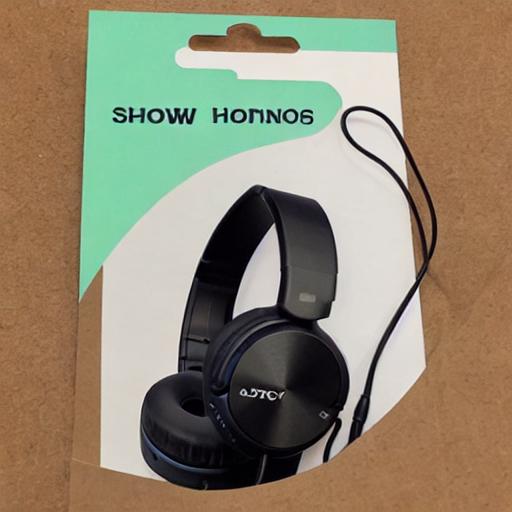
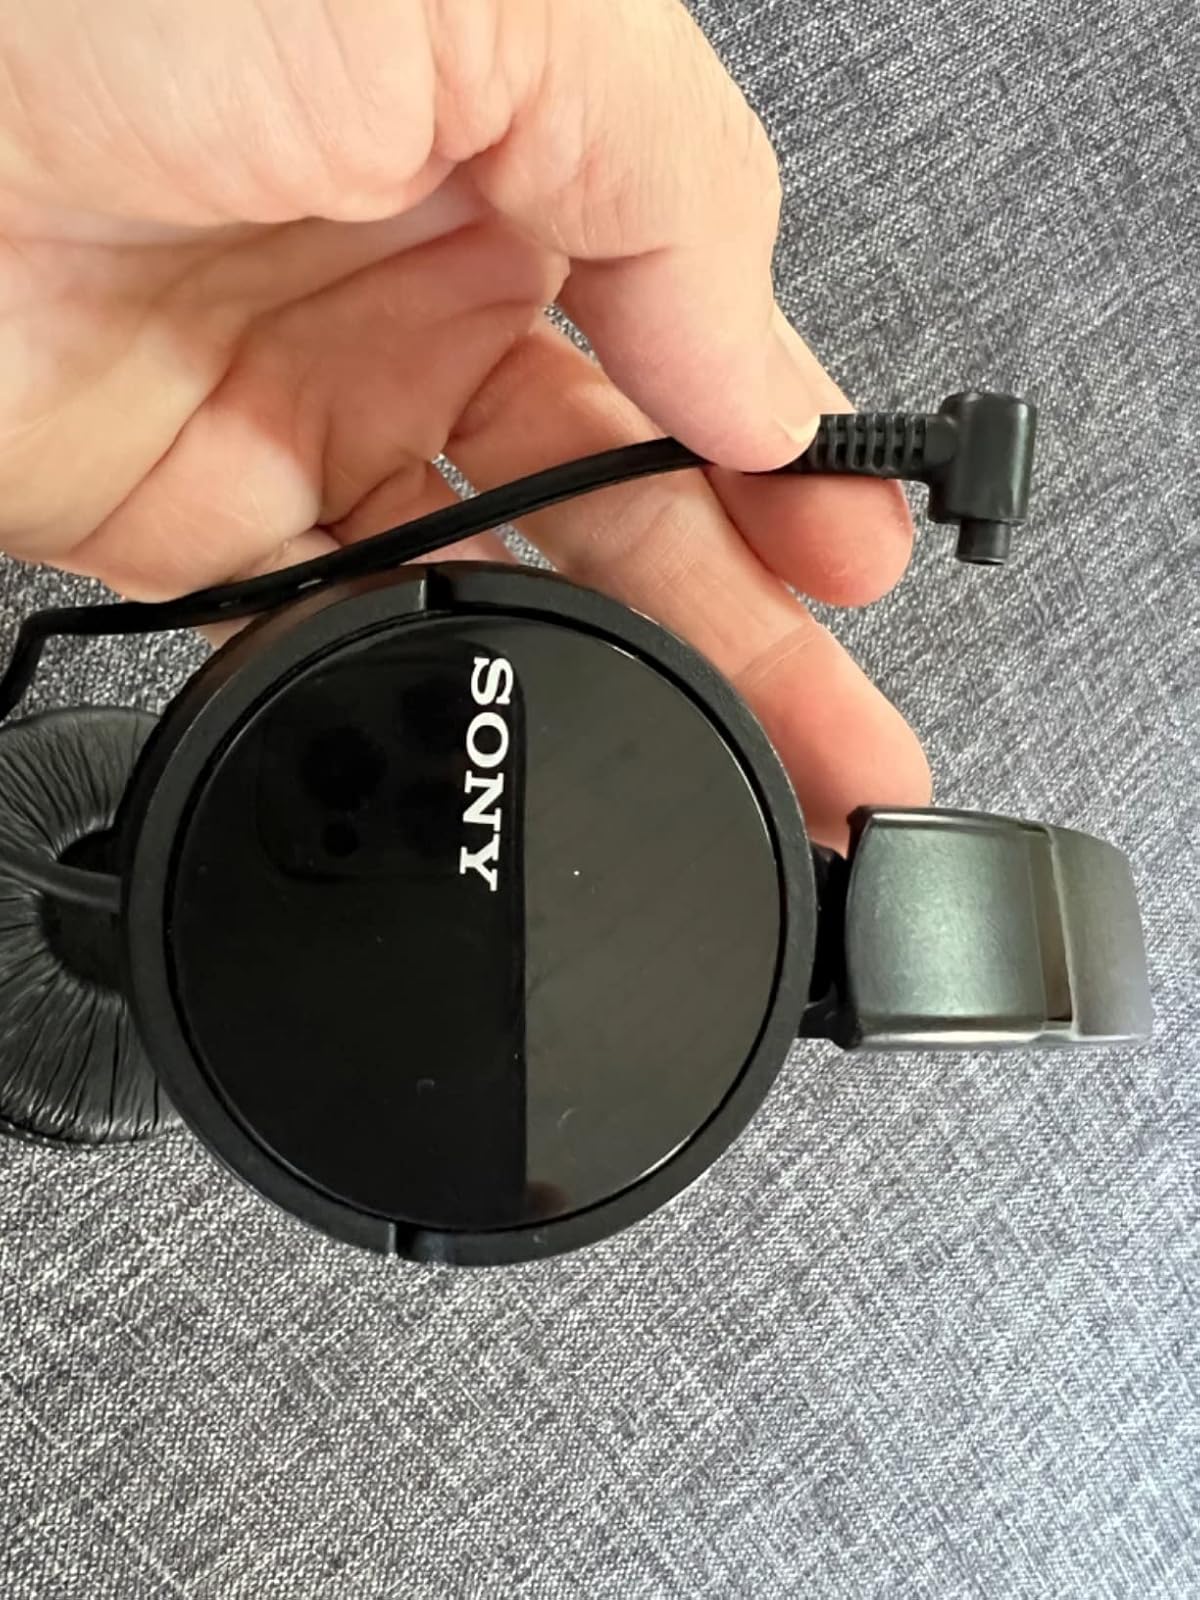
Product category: headphones
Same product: no